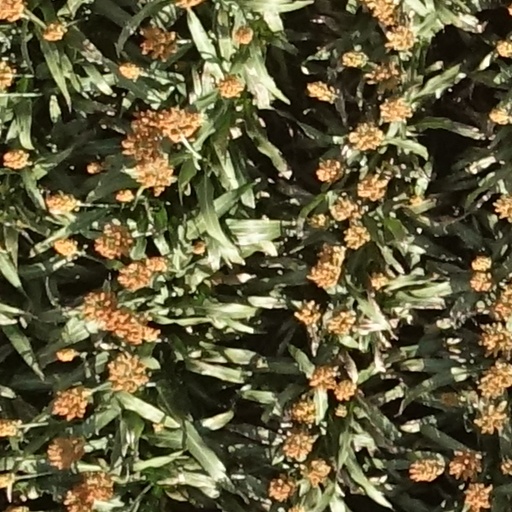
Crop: sorghum